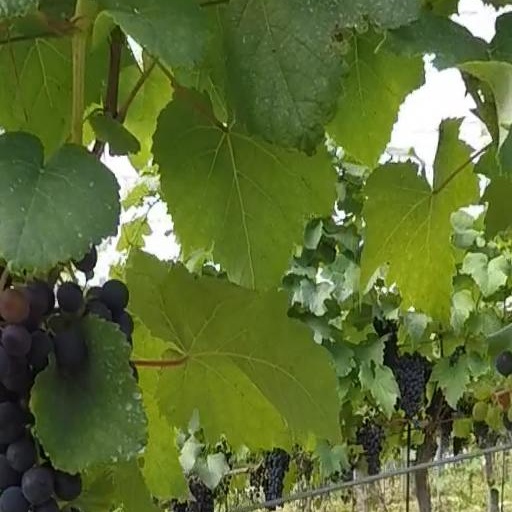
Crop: grape